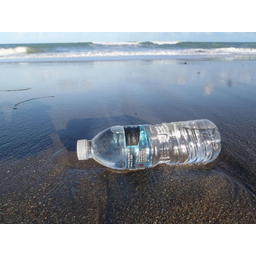
Label: plastic